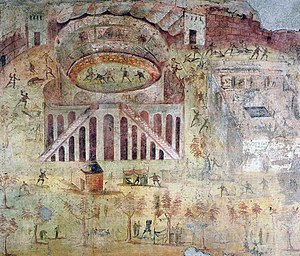
Romerriget / Samfund / Offentlig underholdning, amfiteatre og stridsvognsløb
Vægmaleri som forestiller sportsoptøjer i et amfiteater i Pompeji, som førte til forbud mod gladiatorkampe i byen.[133]
Romerriget var et af de største imperier i historien med magt i både Europa, Nordafrika og Mellemøsten. Selv om dets geografiske udbredelse stort set var fastlagt under den romerske republik, anføres det ofte, at det grundlagdes af Julius Cæsar, som i en tid med borgerkrige og politisk ustabilitet blev udnævnt til livsvarig diktator og myrdedes i 44 f.Kr. Derefter vandt Cæsars adoptivsøn, Octavian, kampen om at blive hans efterfølger ved at slå Marcus Antonius og Cleopatra i Søslaget ved Actium i 31 f.Kr. i Egypten. Senatet gav ham den overordnede magt og den nye titel Augustus i 27 f.Kr.. Det var republikkens undergang.